Ogroff

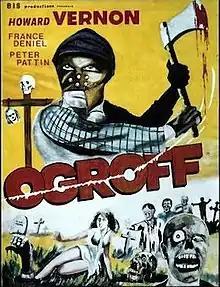
Promotional poster

Ogroff, also known as Mad Mutilator is a 1983 French slasher film written, directed by, and starring Norbert Moutier (as N. G. Mount) and Howard Vernon. Its plot follows an isolated backwoods lumberjack who attacks and murders people passing through his woods.